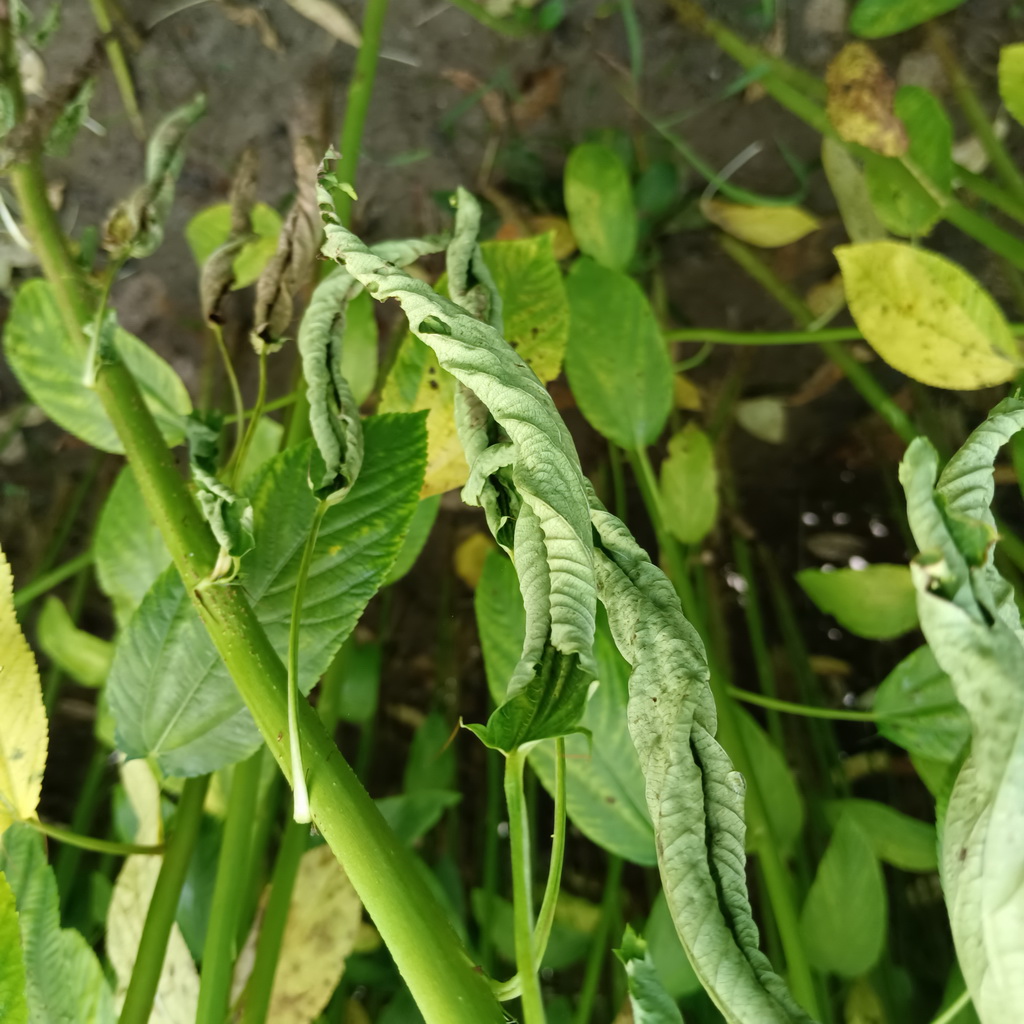
Label: Dieback